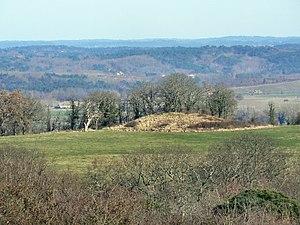
le Tumulus de Le Fleix: estimé à l’Age du Fer lors des fouilles du XIXe siècle.
Le Fleix est une commune du Sud-Ouest de la France située dans le département de la Dordogne, en région Nouvelle-Aquitaine.